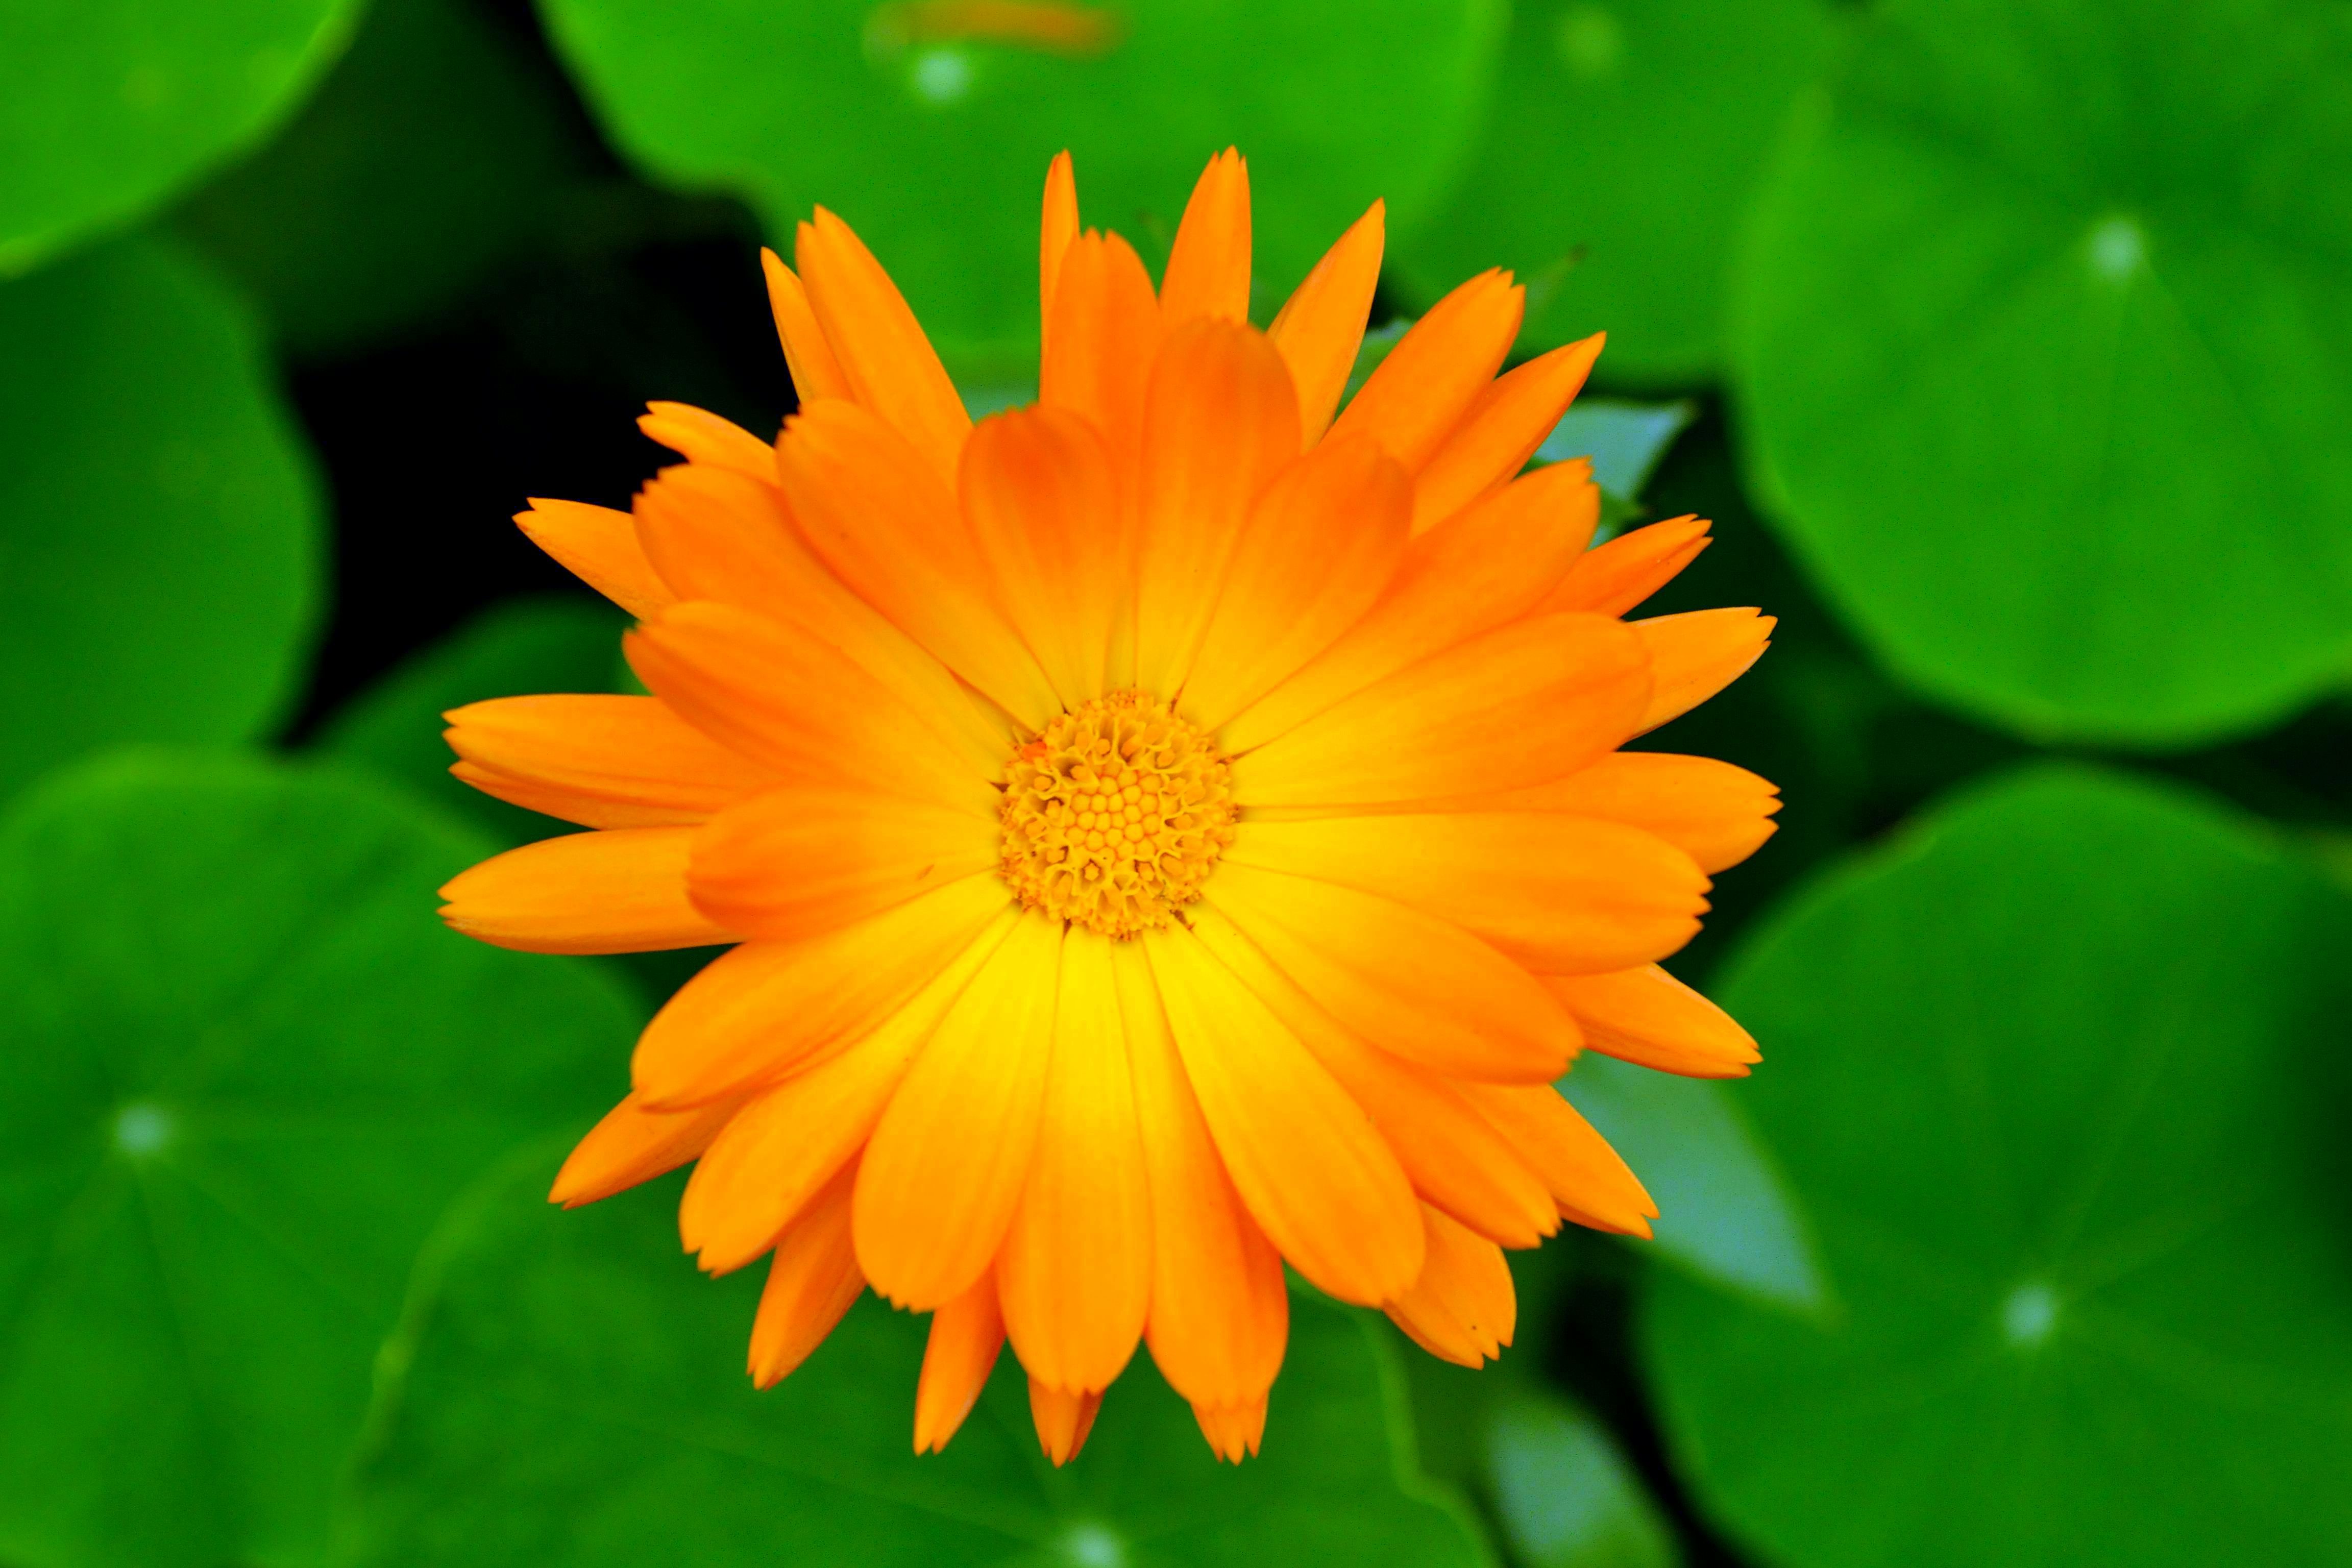
nature, plant, leaf, flower, petal, daisy, green, herb, botany, yellow, garden, flora, wildflower, flowers, close up, macro photography, flowering plant, daisy family, calendula, annual plant, plant stem, land plant